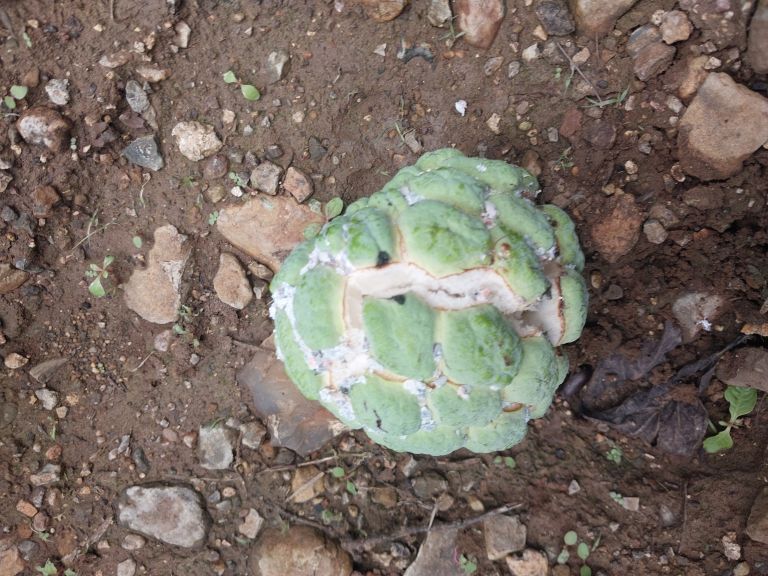
Disease label: Mealy Bug